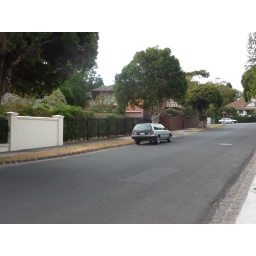
UP to Dendy - car in front of house